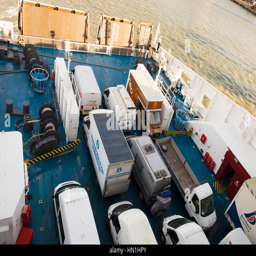
the rear deck of a car ferry loaded with vehicles looking down